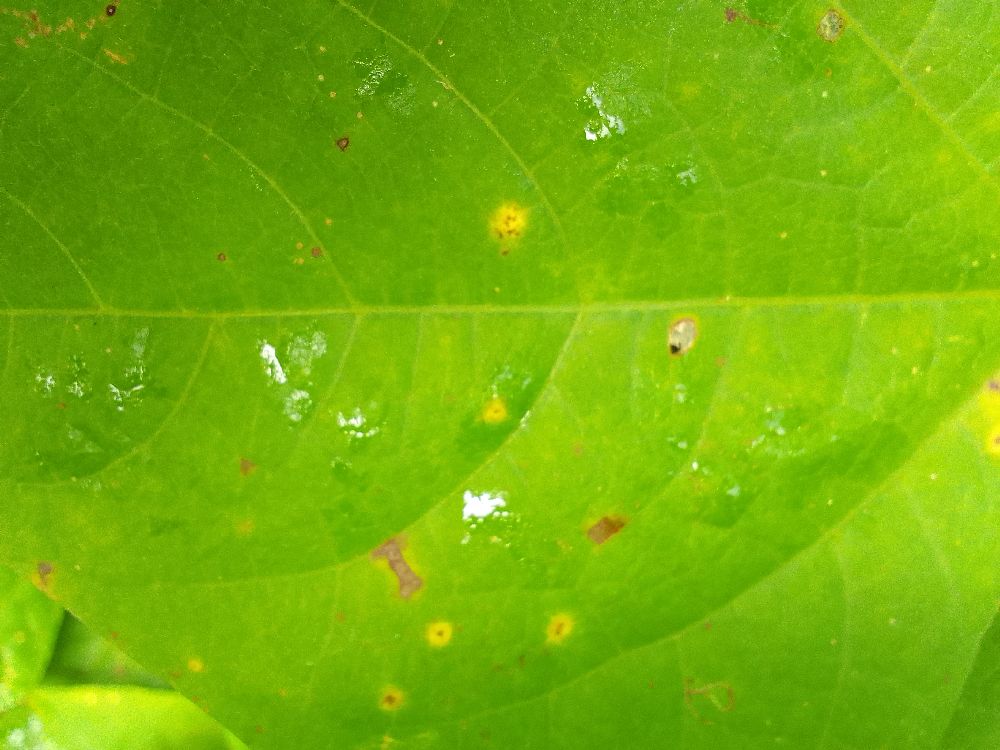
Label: rust